William Stuart (bishop)

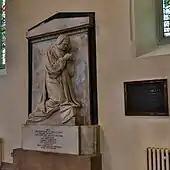
Sculpture in the north aisle of St Patrick's Cathedral, Armagh

In St Patrick's Anglican Cathedral in Armagh there is a life-size bas-relief marble figure of the Archbishop in the attitude of prayer, sculpted by Sir Francis Chantrey. Beneath it is the following Latin inscription: